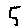
Label: 5